List of SSSIs in West Glamorgan

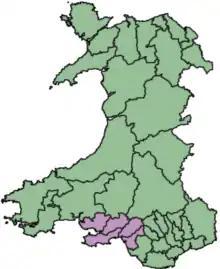

Lists of Sites of Special Scientific Interest in West Glamorgan comprise: